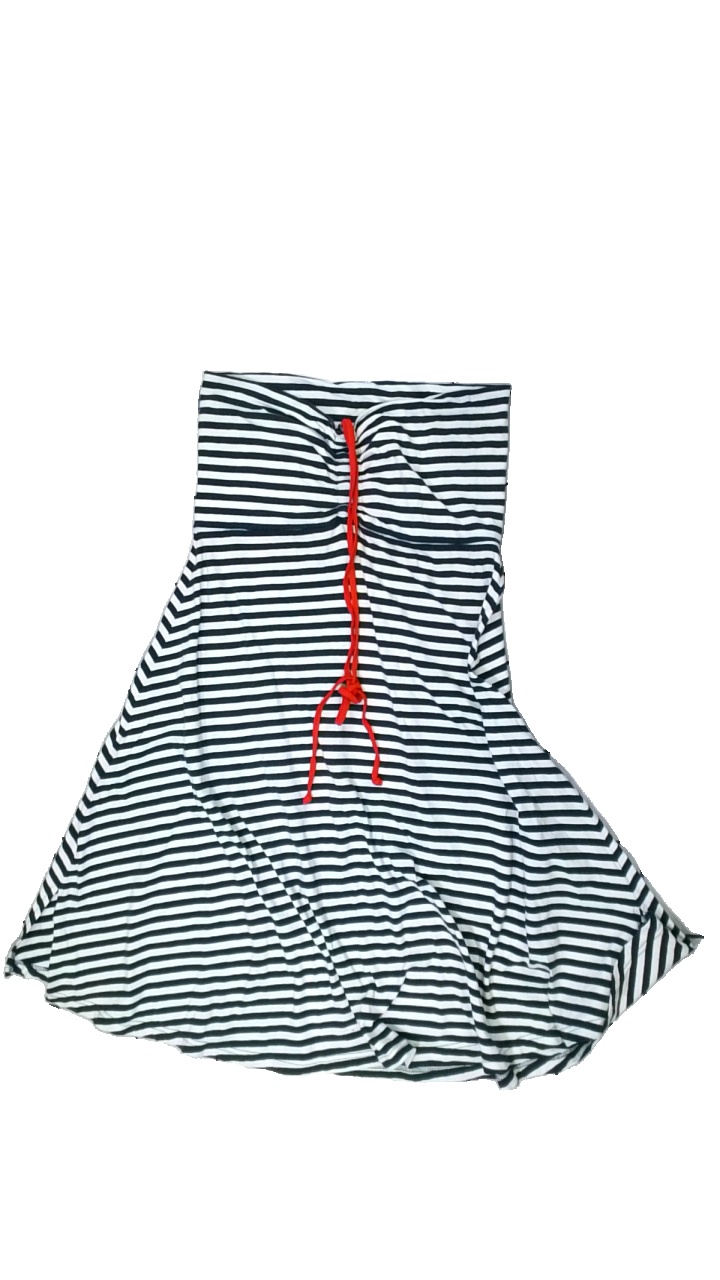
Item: Dress (Ladies)
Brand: Marica
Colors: Blue, White, Red
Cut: Regular
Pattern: Striped
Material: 100% cotton
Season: Summer
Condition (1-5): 2
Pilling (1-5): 3
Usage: Export
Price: <50